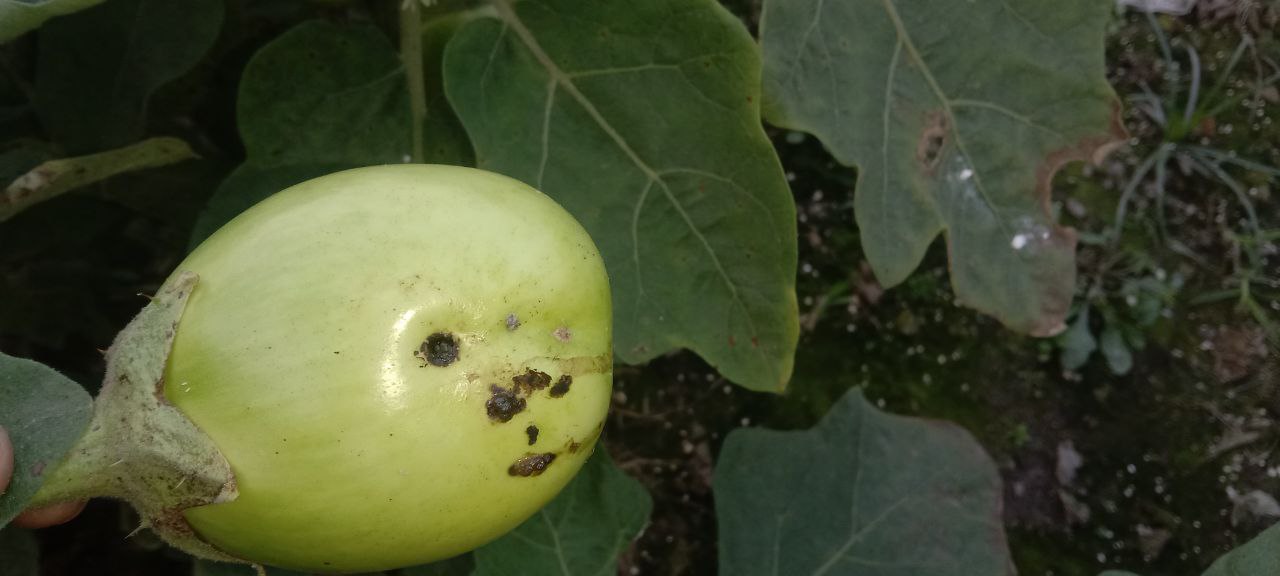
Label: Shoot and Fruit Borer